Final Battle 2009

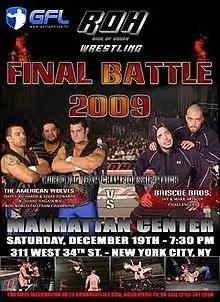
Promotional poster for the event, featuring The American Wolves and the Briscoe Brothers

Final Battle 2009 was a professional wrestling pay-per-view (PPV) event produced by Ring of Honor (ROH), which was only available online. It took place on December 19, 2009 from the Manhattan Center in New York City. Nine matches were aired live from the show, and a bonus match aired during the intermission.